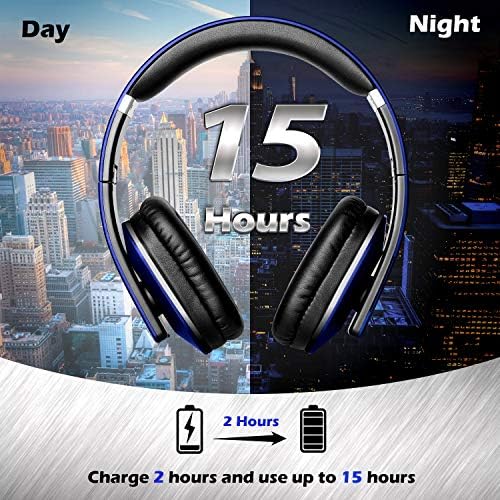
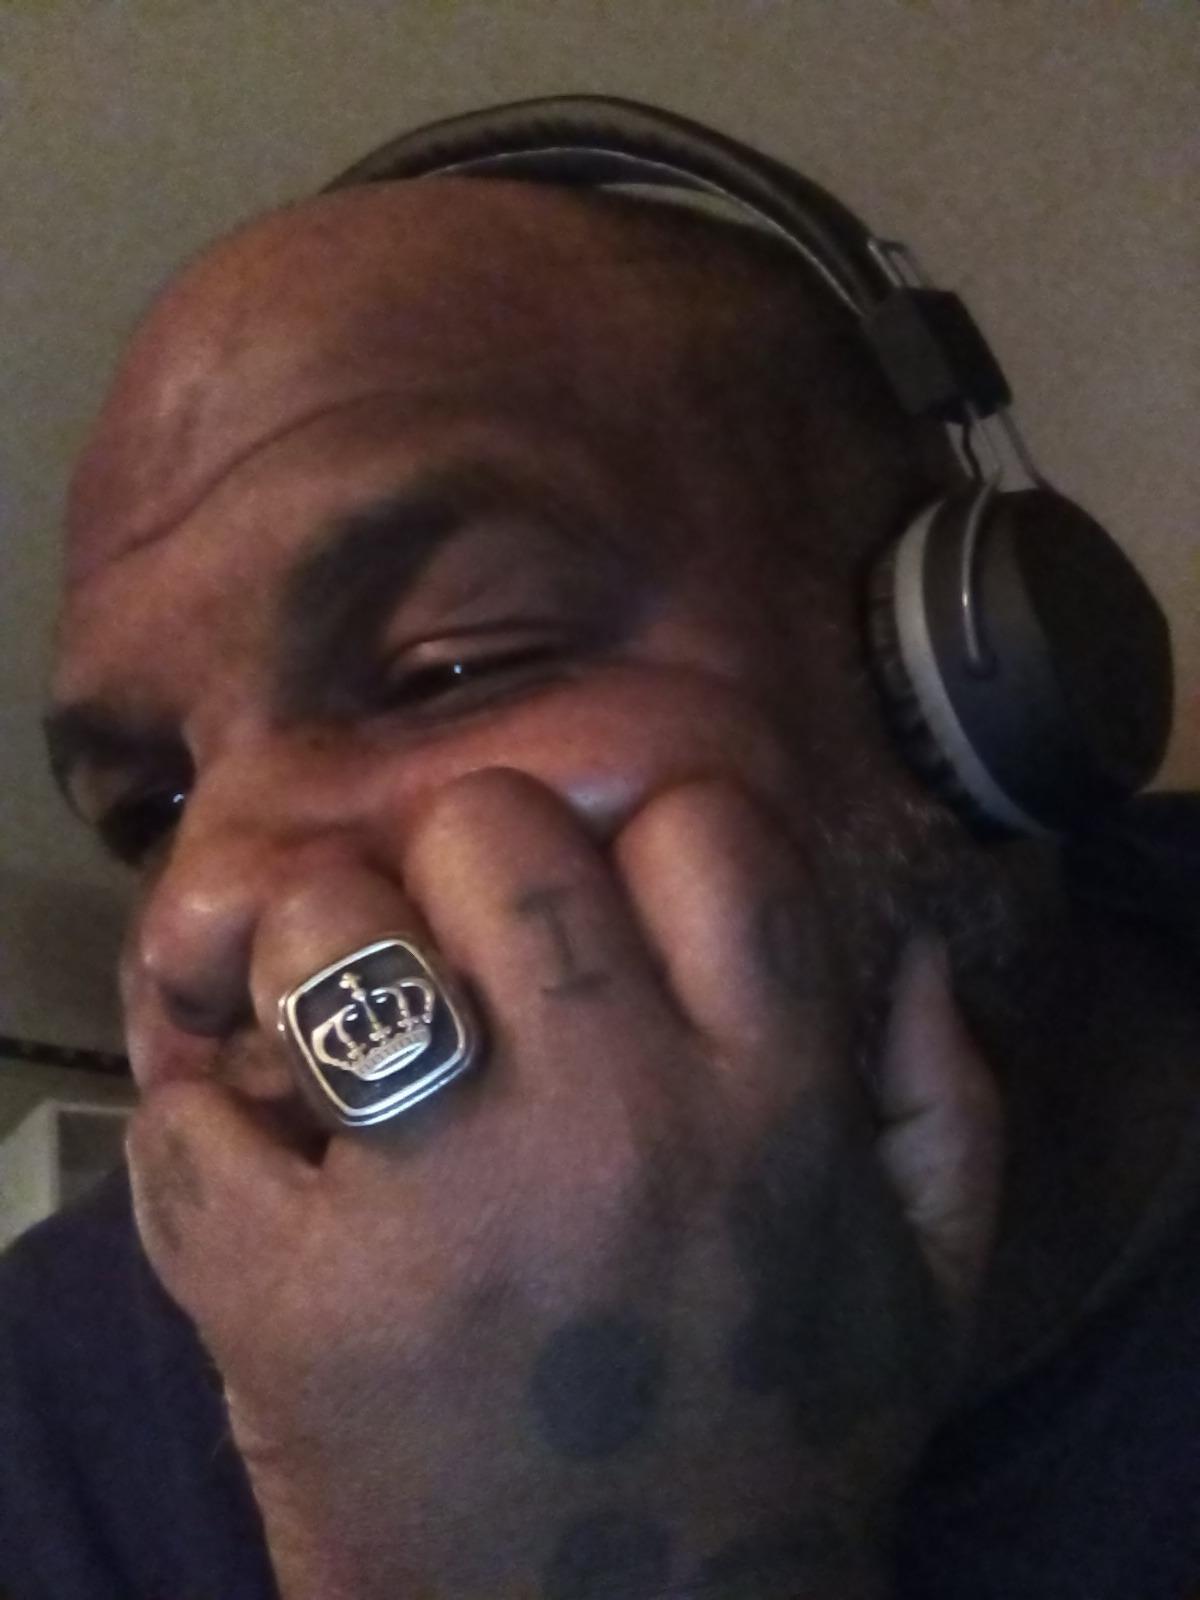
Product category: headphones
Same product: no